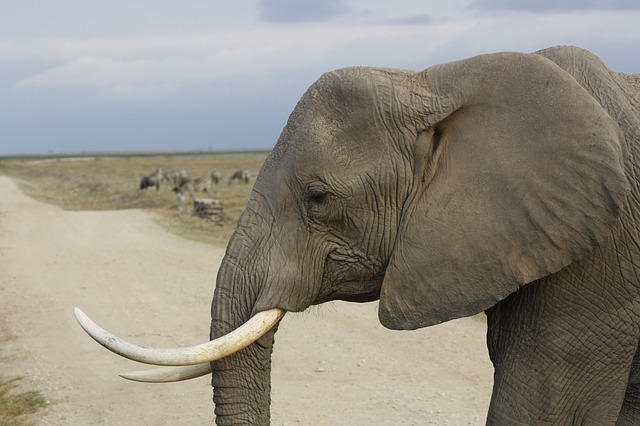
Label: elefante